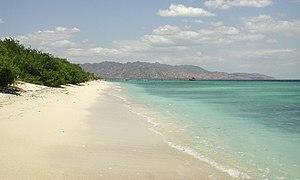
Lombok est une île volcanique d'Indonésie, située en mer de Bali entre les îles de Bali et de Sumbawa. Elle fait partie des petites îles de la Sonde. Sa superficie est de 4 739 km².